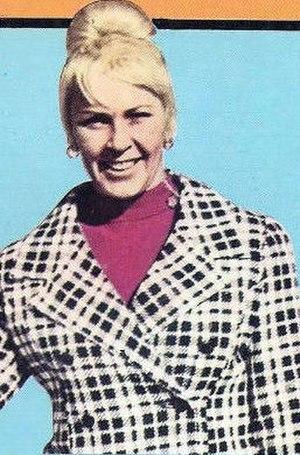
Pedro Morales en couverture du magazine de catch Wrestling Revue d'août 1971.